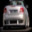
Label: automobile